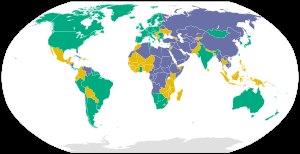
Freedom House est une organisation non-gouvernementale financée par le gouvernement américain et basée à Washington, qui étudie l'étendue de la démocratie dans le monde.